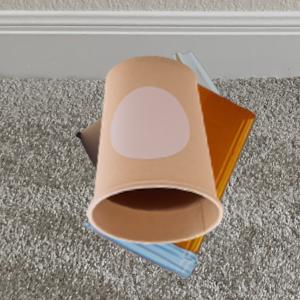
Label: cups